David Salmon (tribal chief)

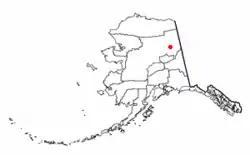
Chief David Salmon lives in Chalkyitsik, Alaska

At the age of 29, David Salmon became the Chief of Chalkyitsik, a position where he would use his influence and personal skills to improve his community. Salmon would begin the construction of many public works. He would be responsible for creating a store, a school, and a church in Chalkyitsik. Salmon would personally bring the logs required for the school and church. Later, he would be responsible for introducing the first Christmas tree and potlatch to the community of Chalkyitsik.